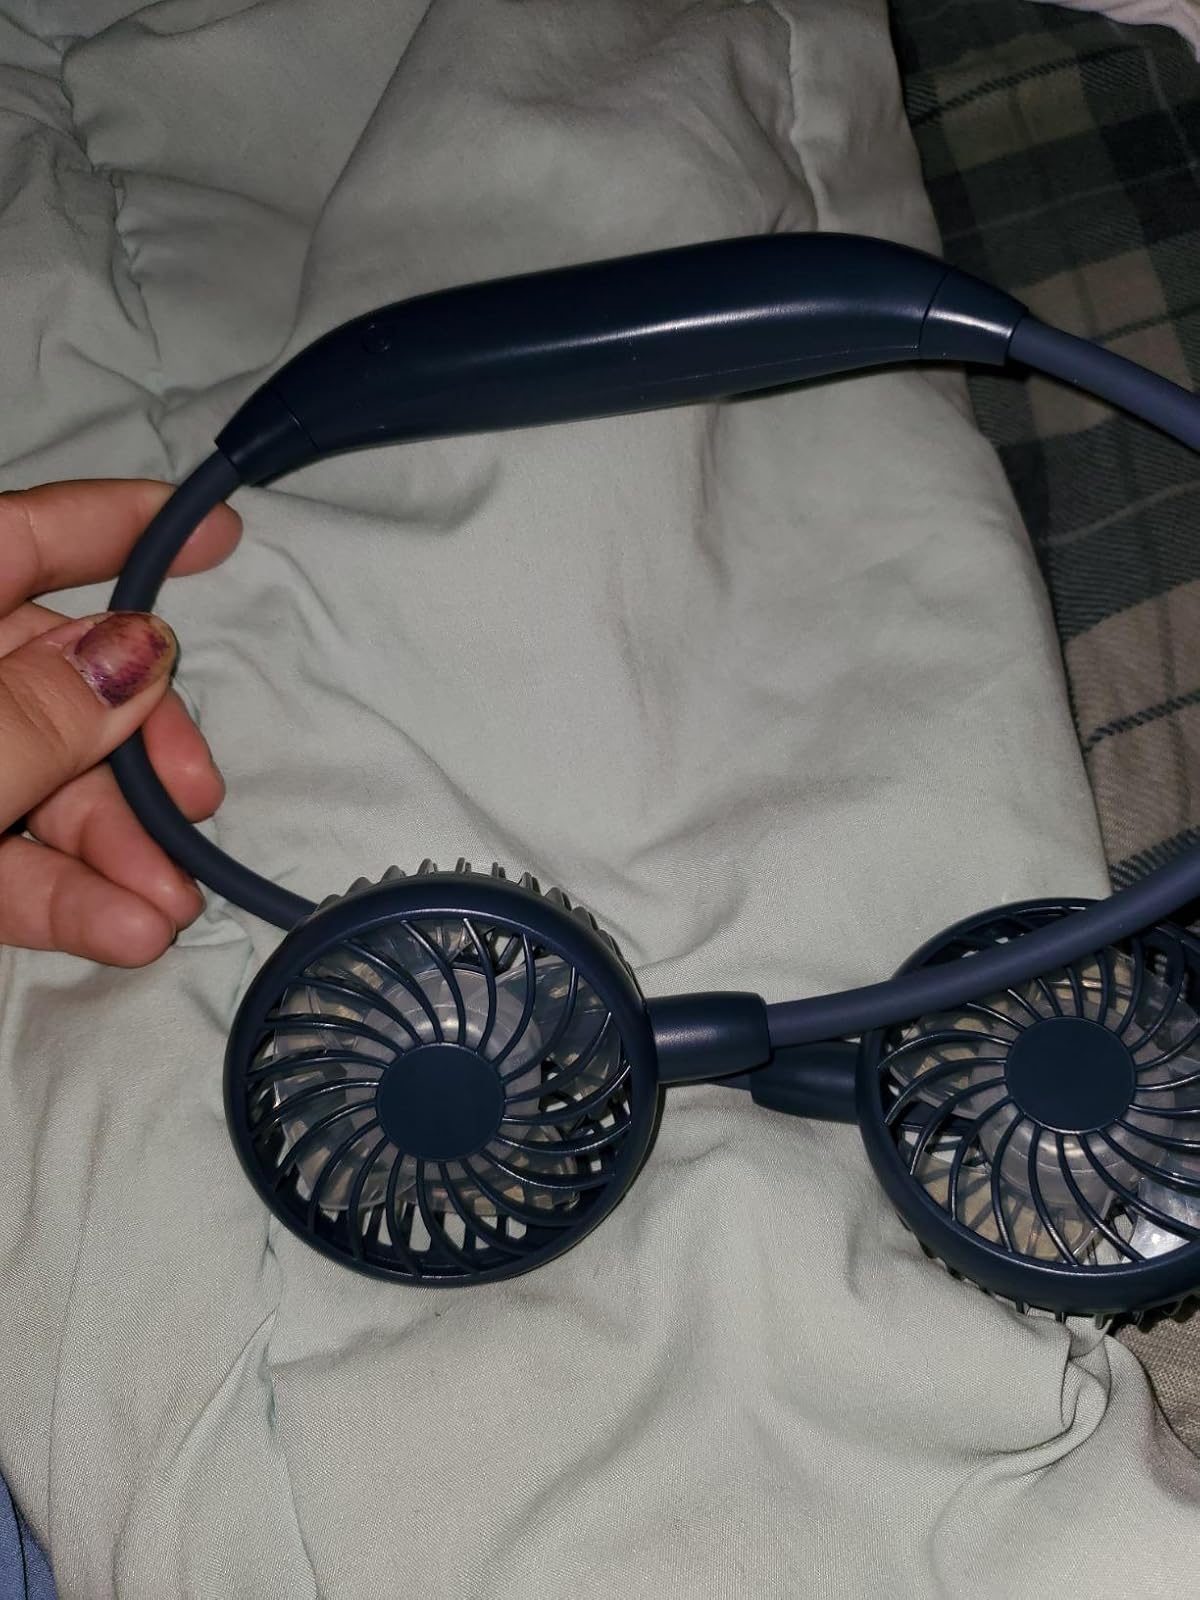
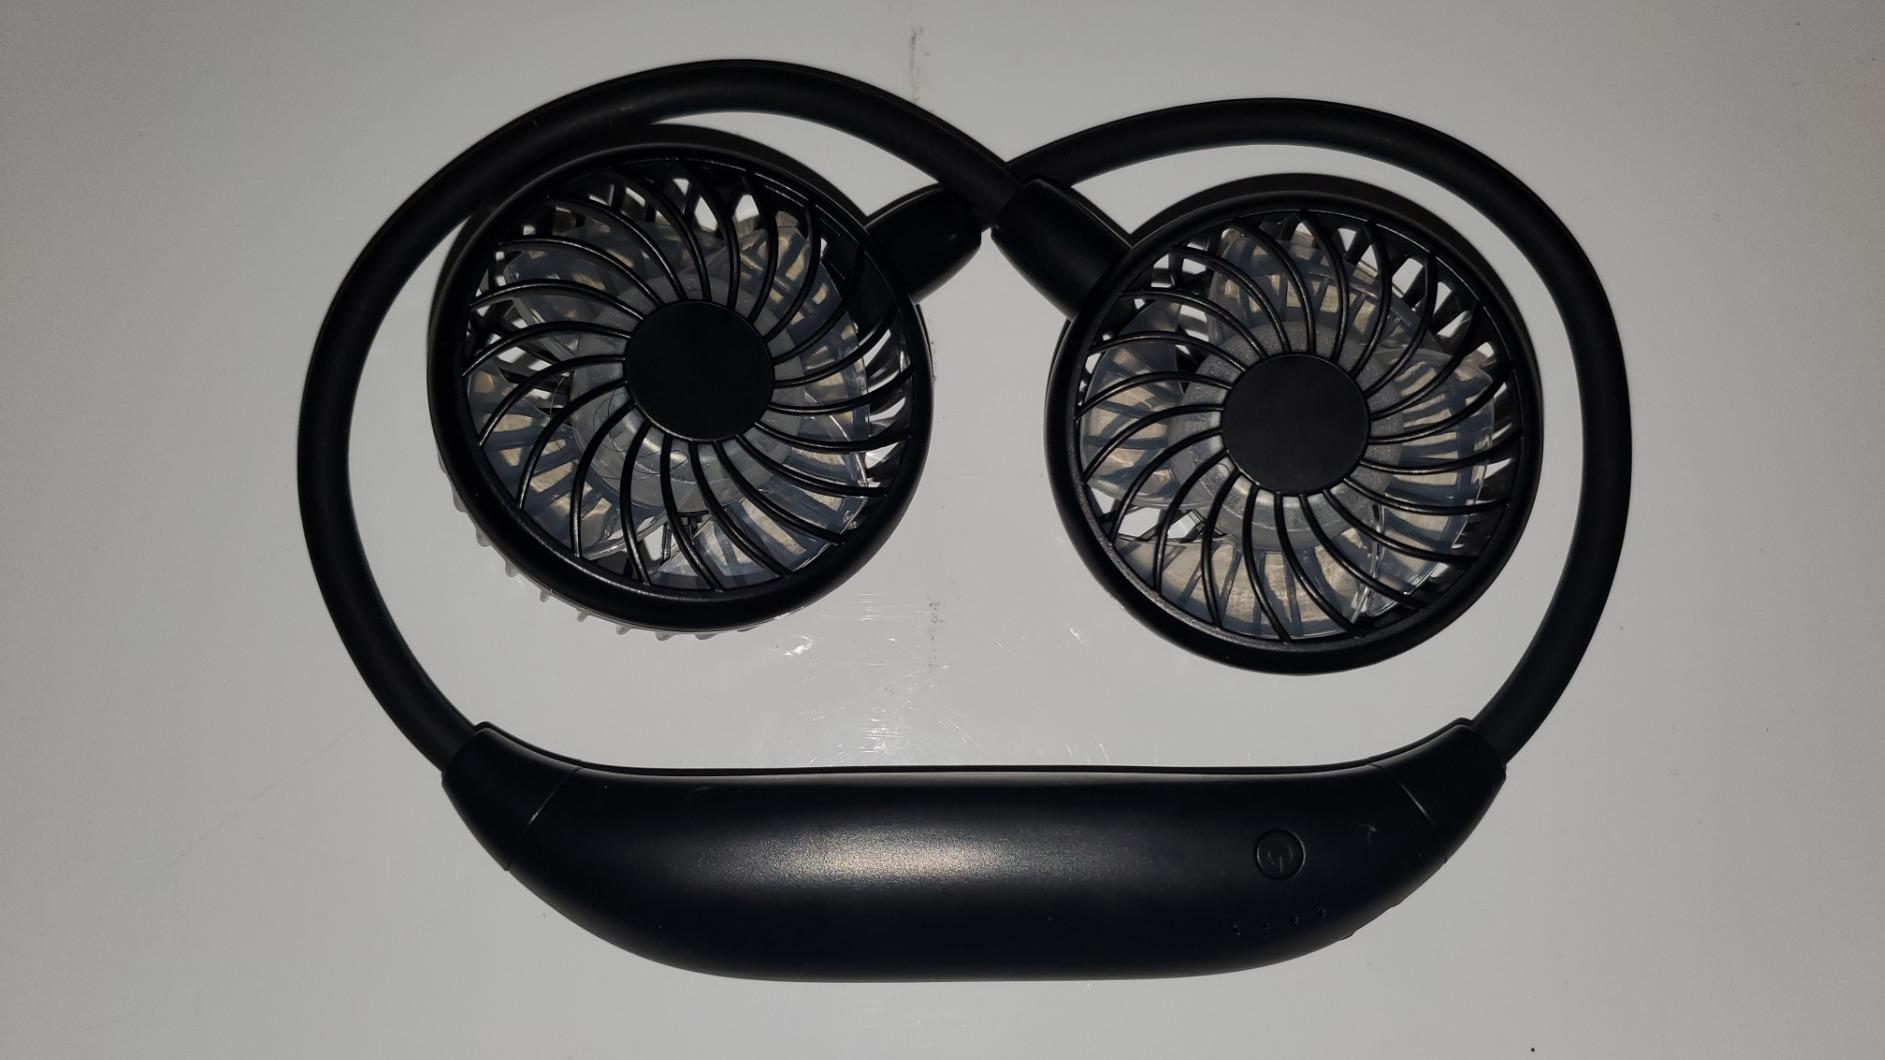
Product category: fan
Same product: no